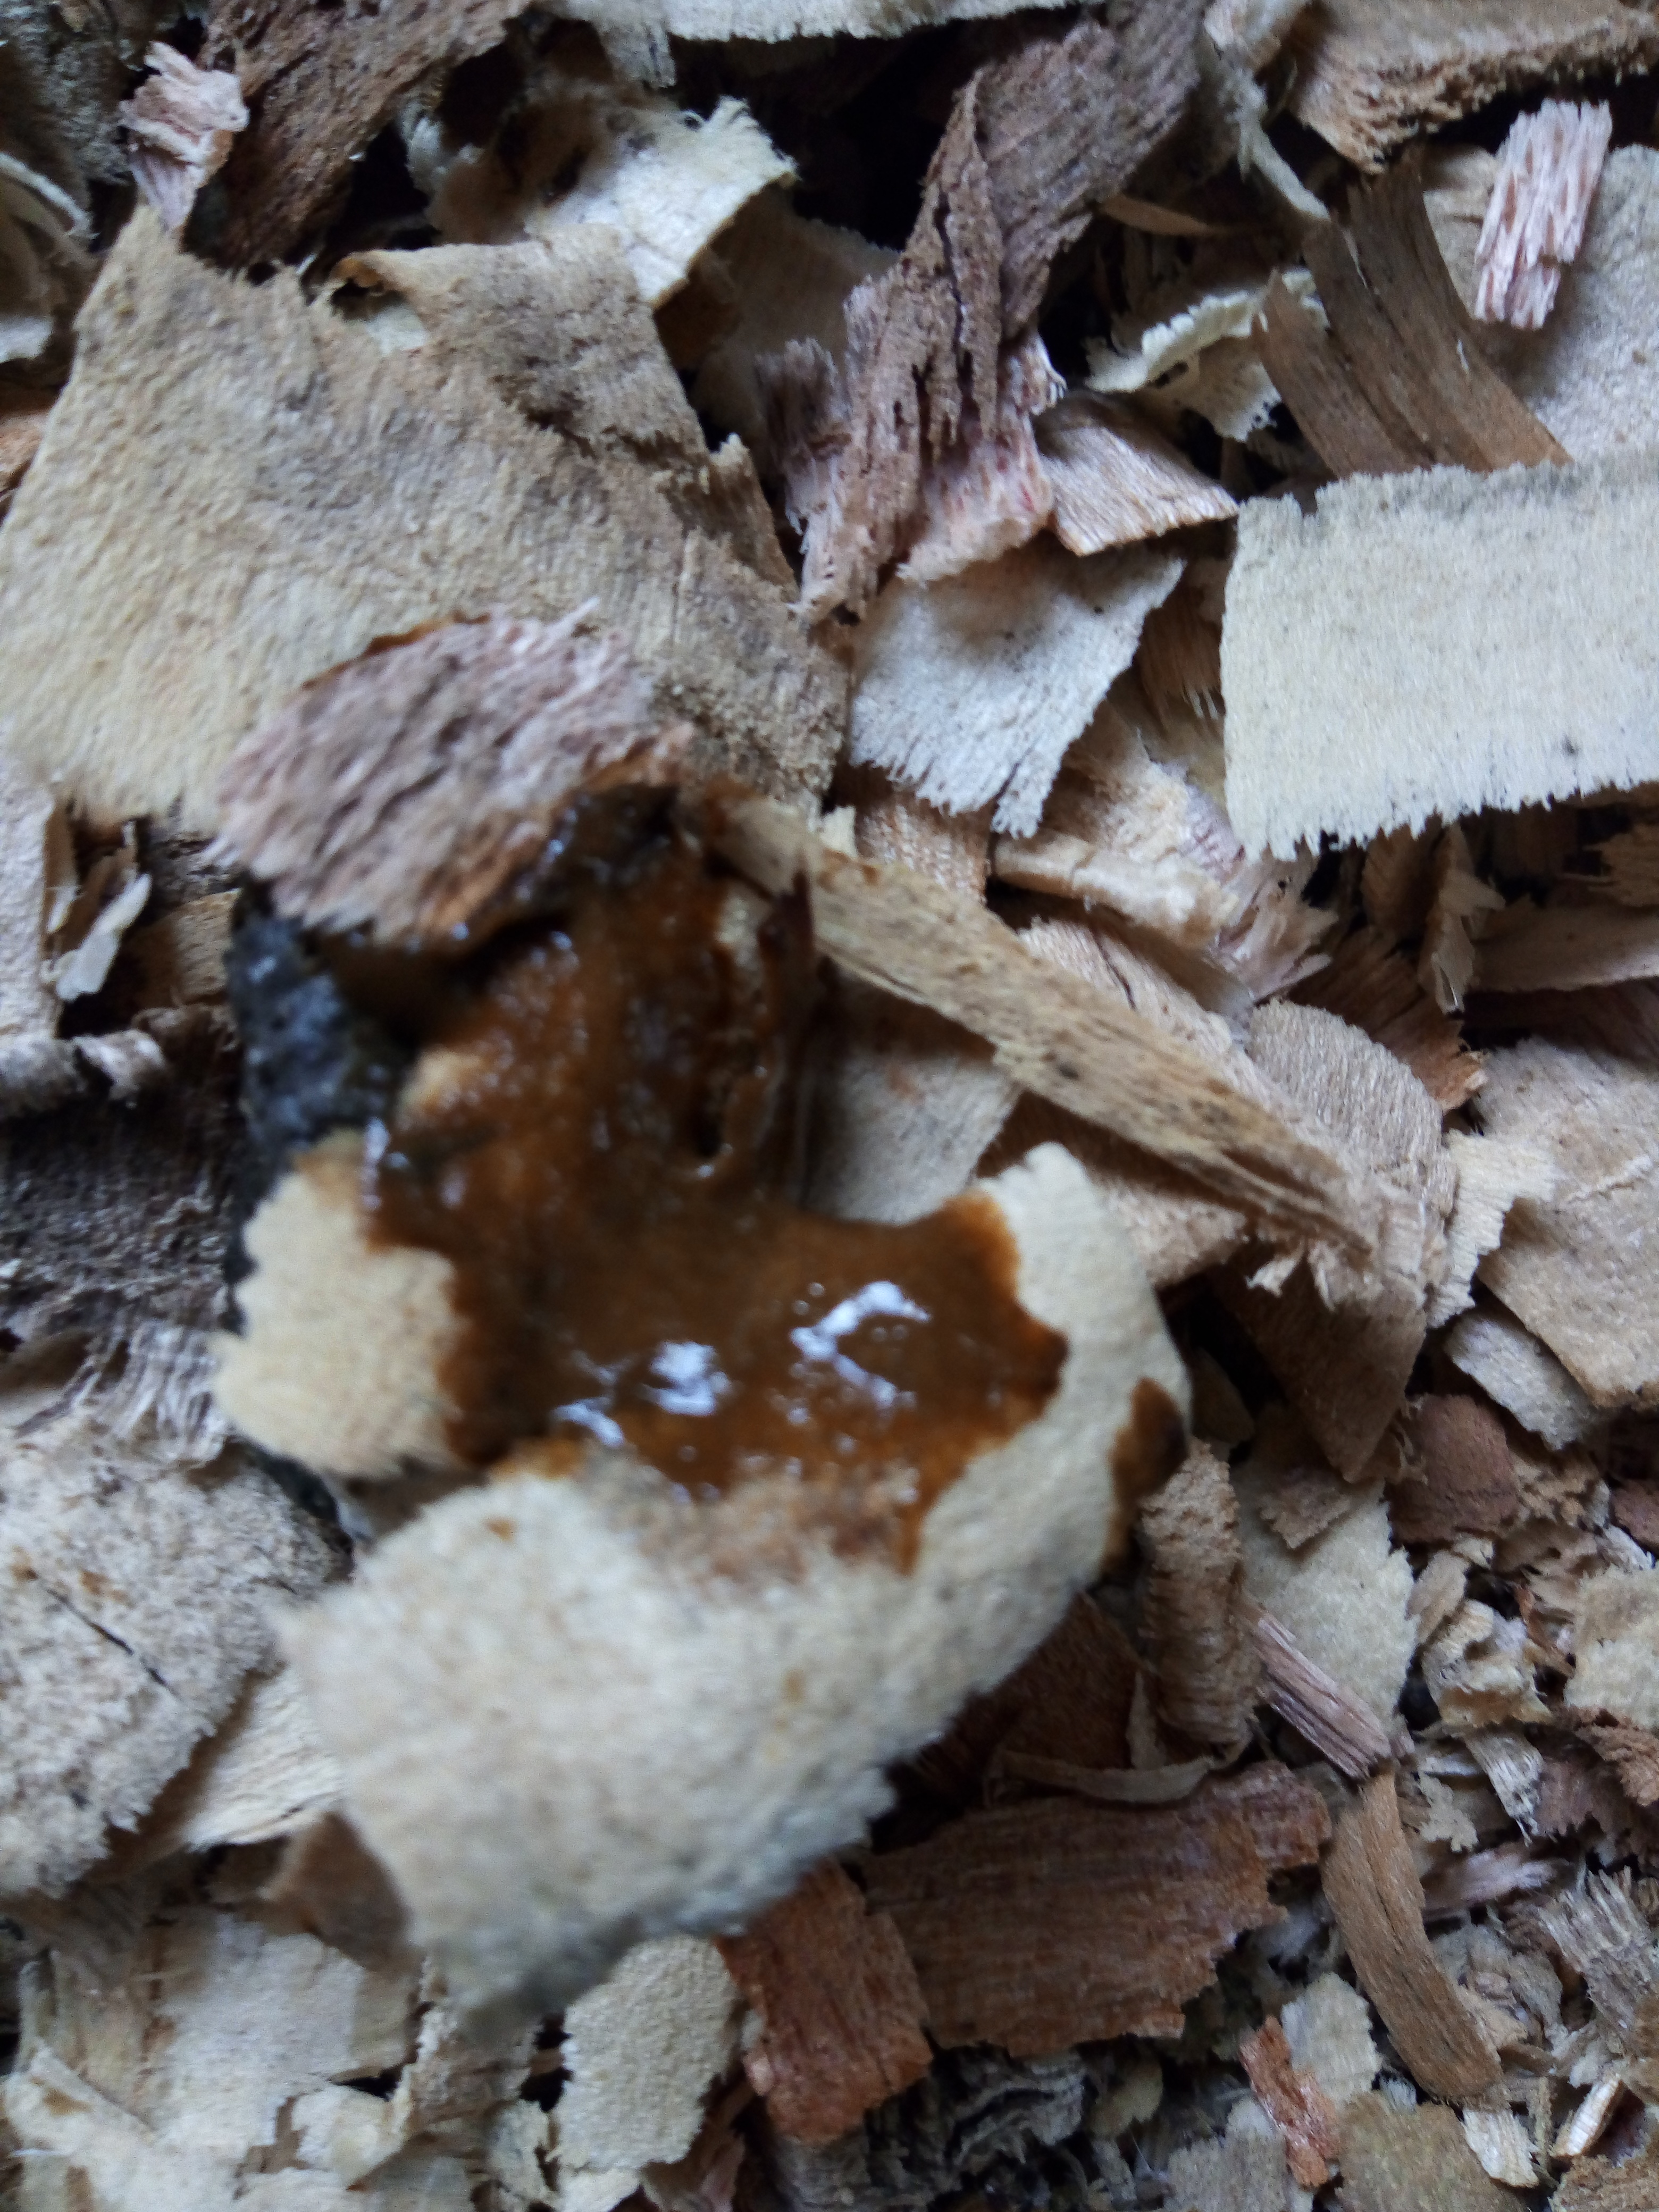
PCR-confirmed diagnosis: Coccidiosis